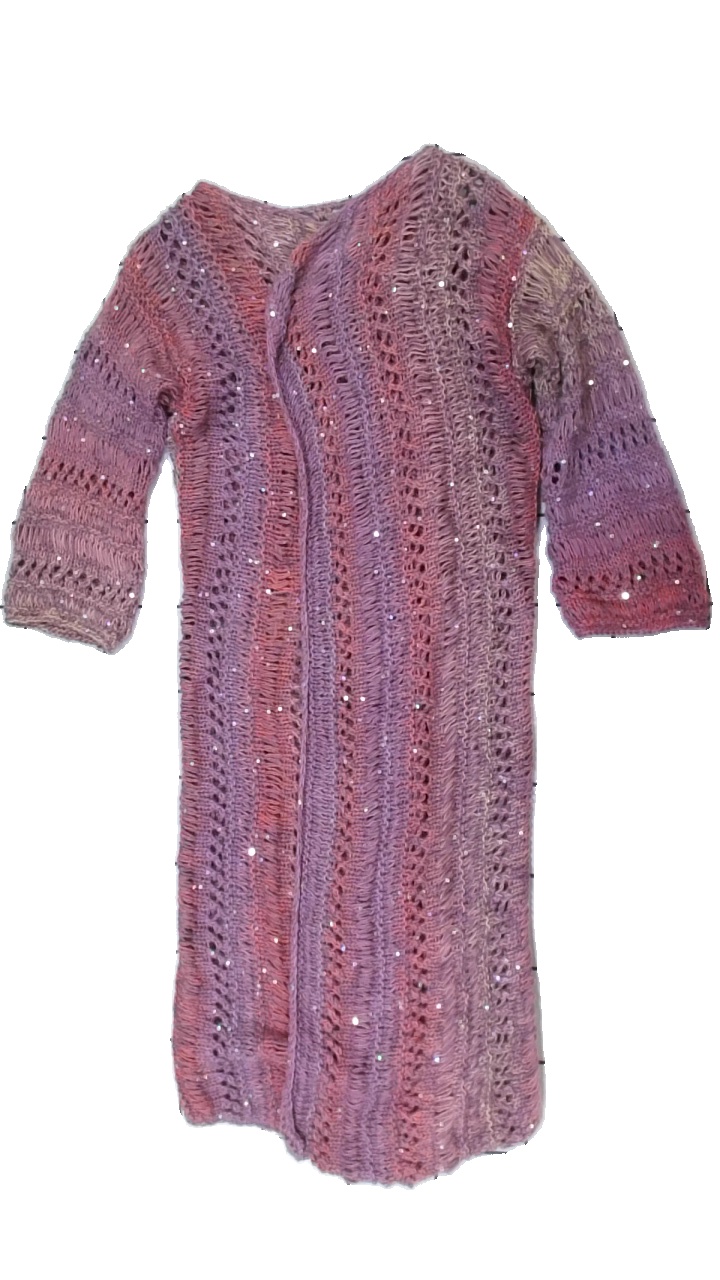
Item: Cardigan (Ladies)
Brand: Missing
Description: virkad kofta med glitter i
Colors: Pink, Purple, Yellow
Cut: Long
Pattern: Glitter
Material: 80% wool 20% cotton
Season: All
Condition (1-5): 5
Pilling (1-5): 5
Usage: Reuse
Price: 100-150